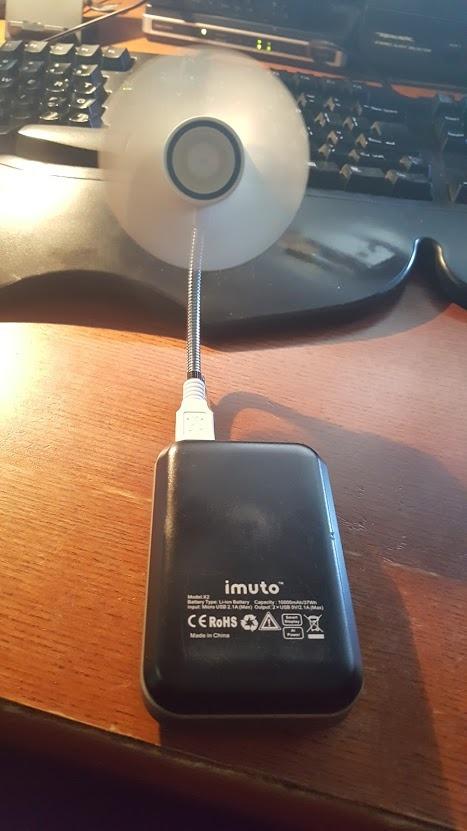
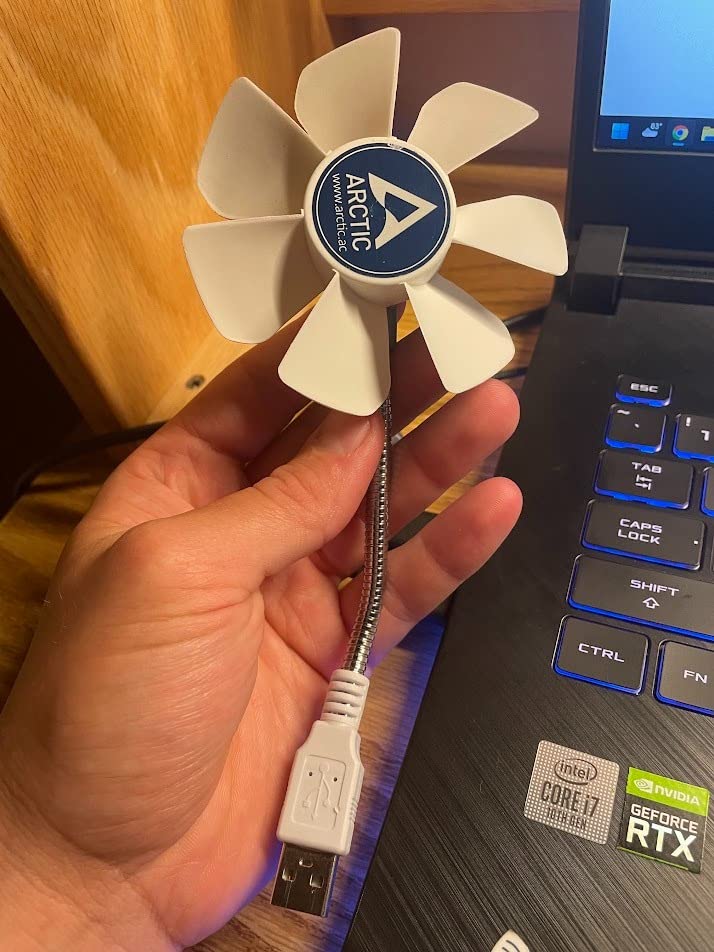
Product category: fan
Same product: yes